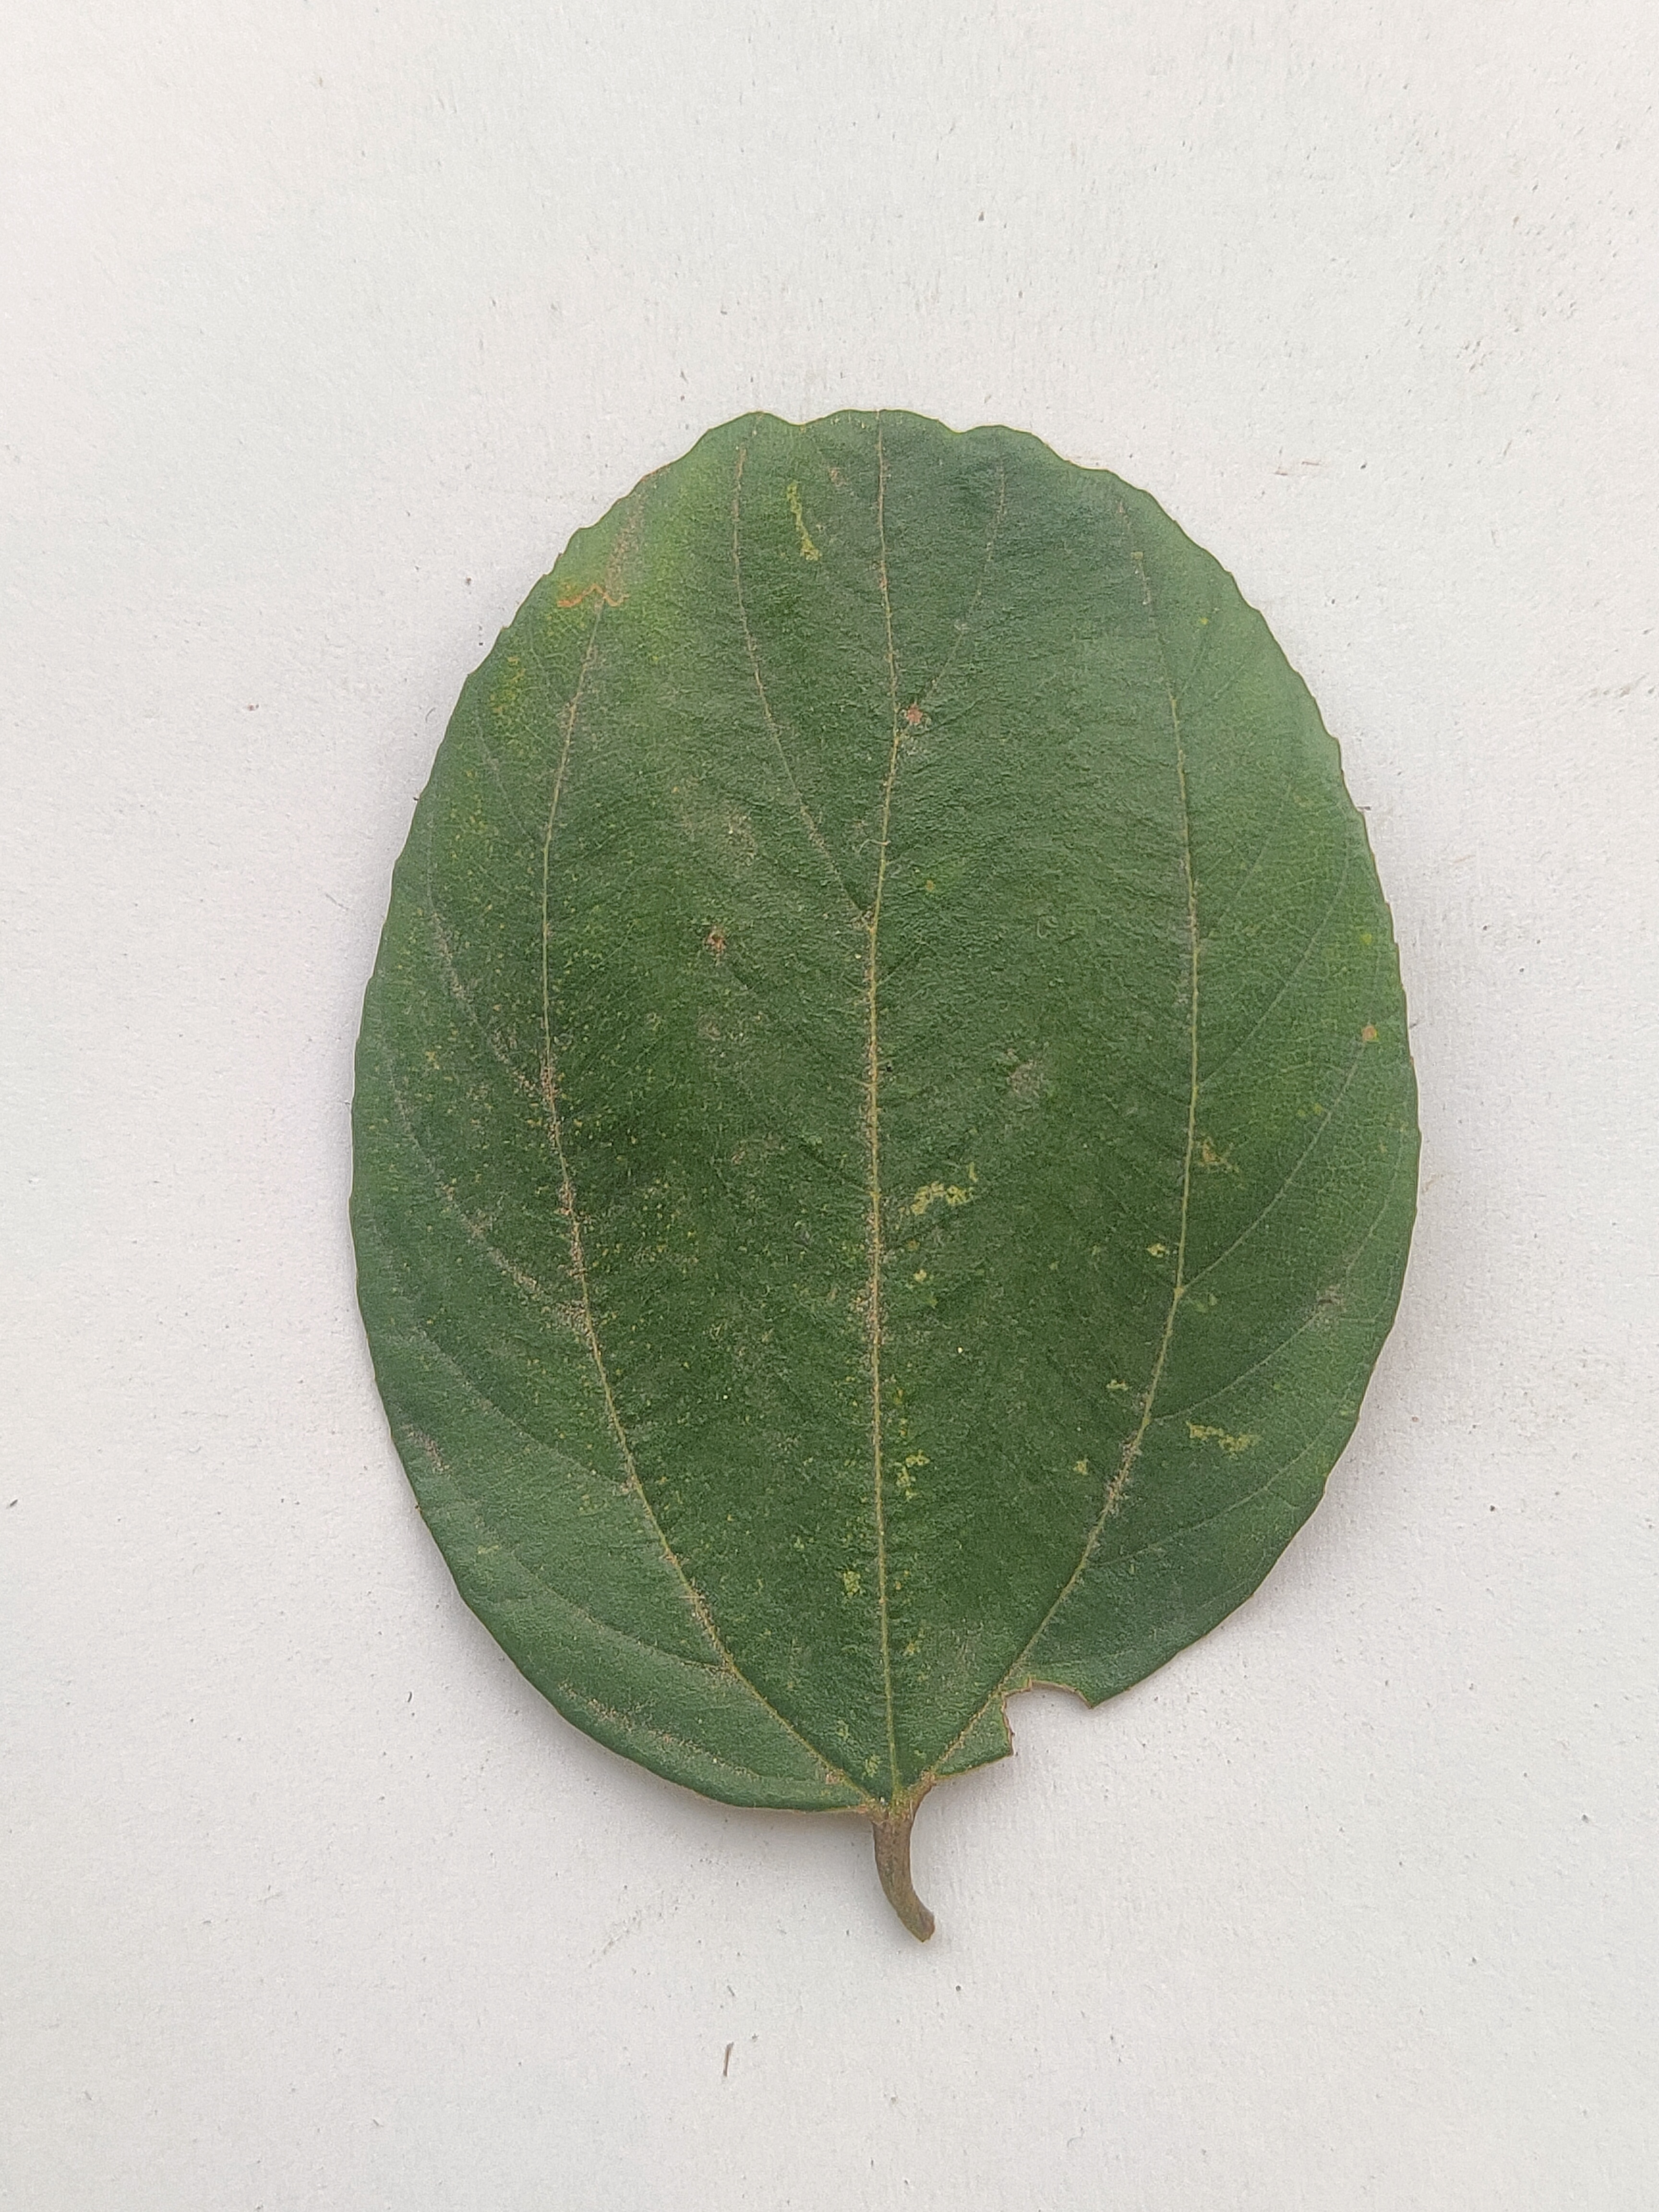
Leaf variety: Plum